Judaeo-Spanish

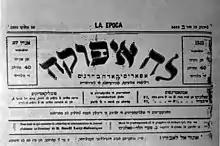
A 1902 Issue of "La Epoca", a Judeo-Spanish newspaper from Salonica (Thessaloniki) during the Ottoman Empire

The scholar Joseph Nehama, author of the comprehensive "Dictionnaire du judéo-espagnol", referred to the language as . The 1903 Hebrew–Judeo-Spanish Haggadah entitled "", from the Sephardic community of Livorno, Italy, refers to the language used for explanation as the "Sefaradi" language. The rare Judeo-Spanish-language textbook entitled , published in Salonica in 1929, referred to the language as and .